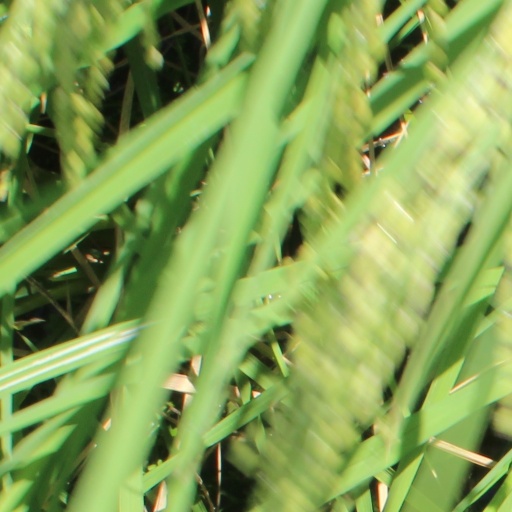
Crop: rice